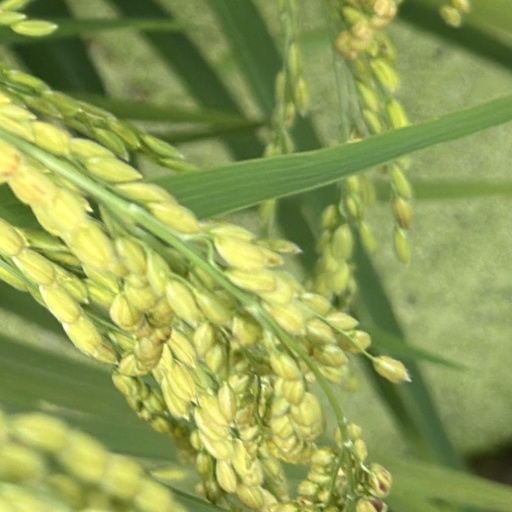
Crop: rice